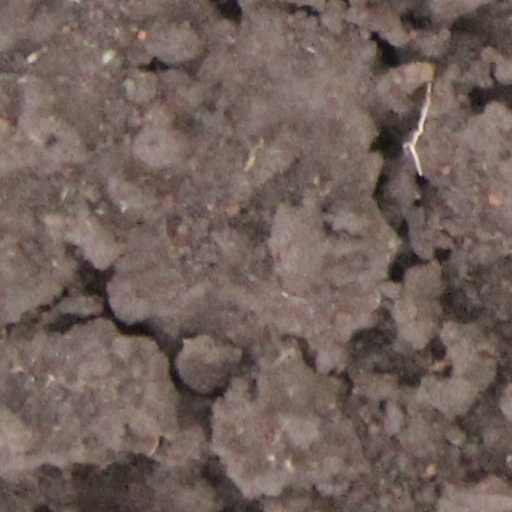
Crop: wheat